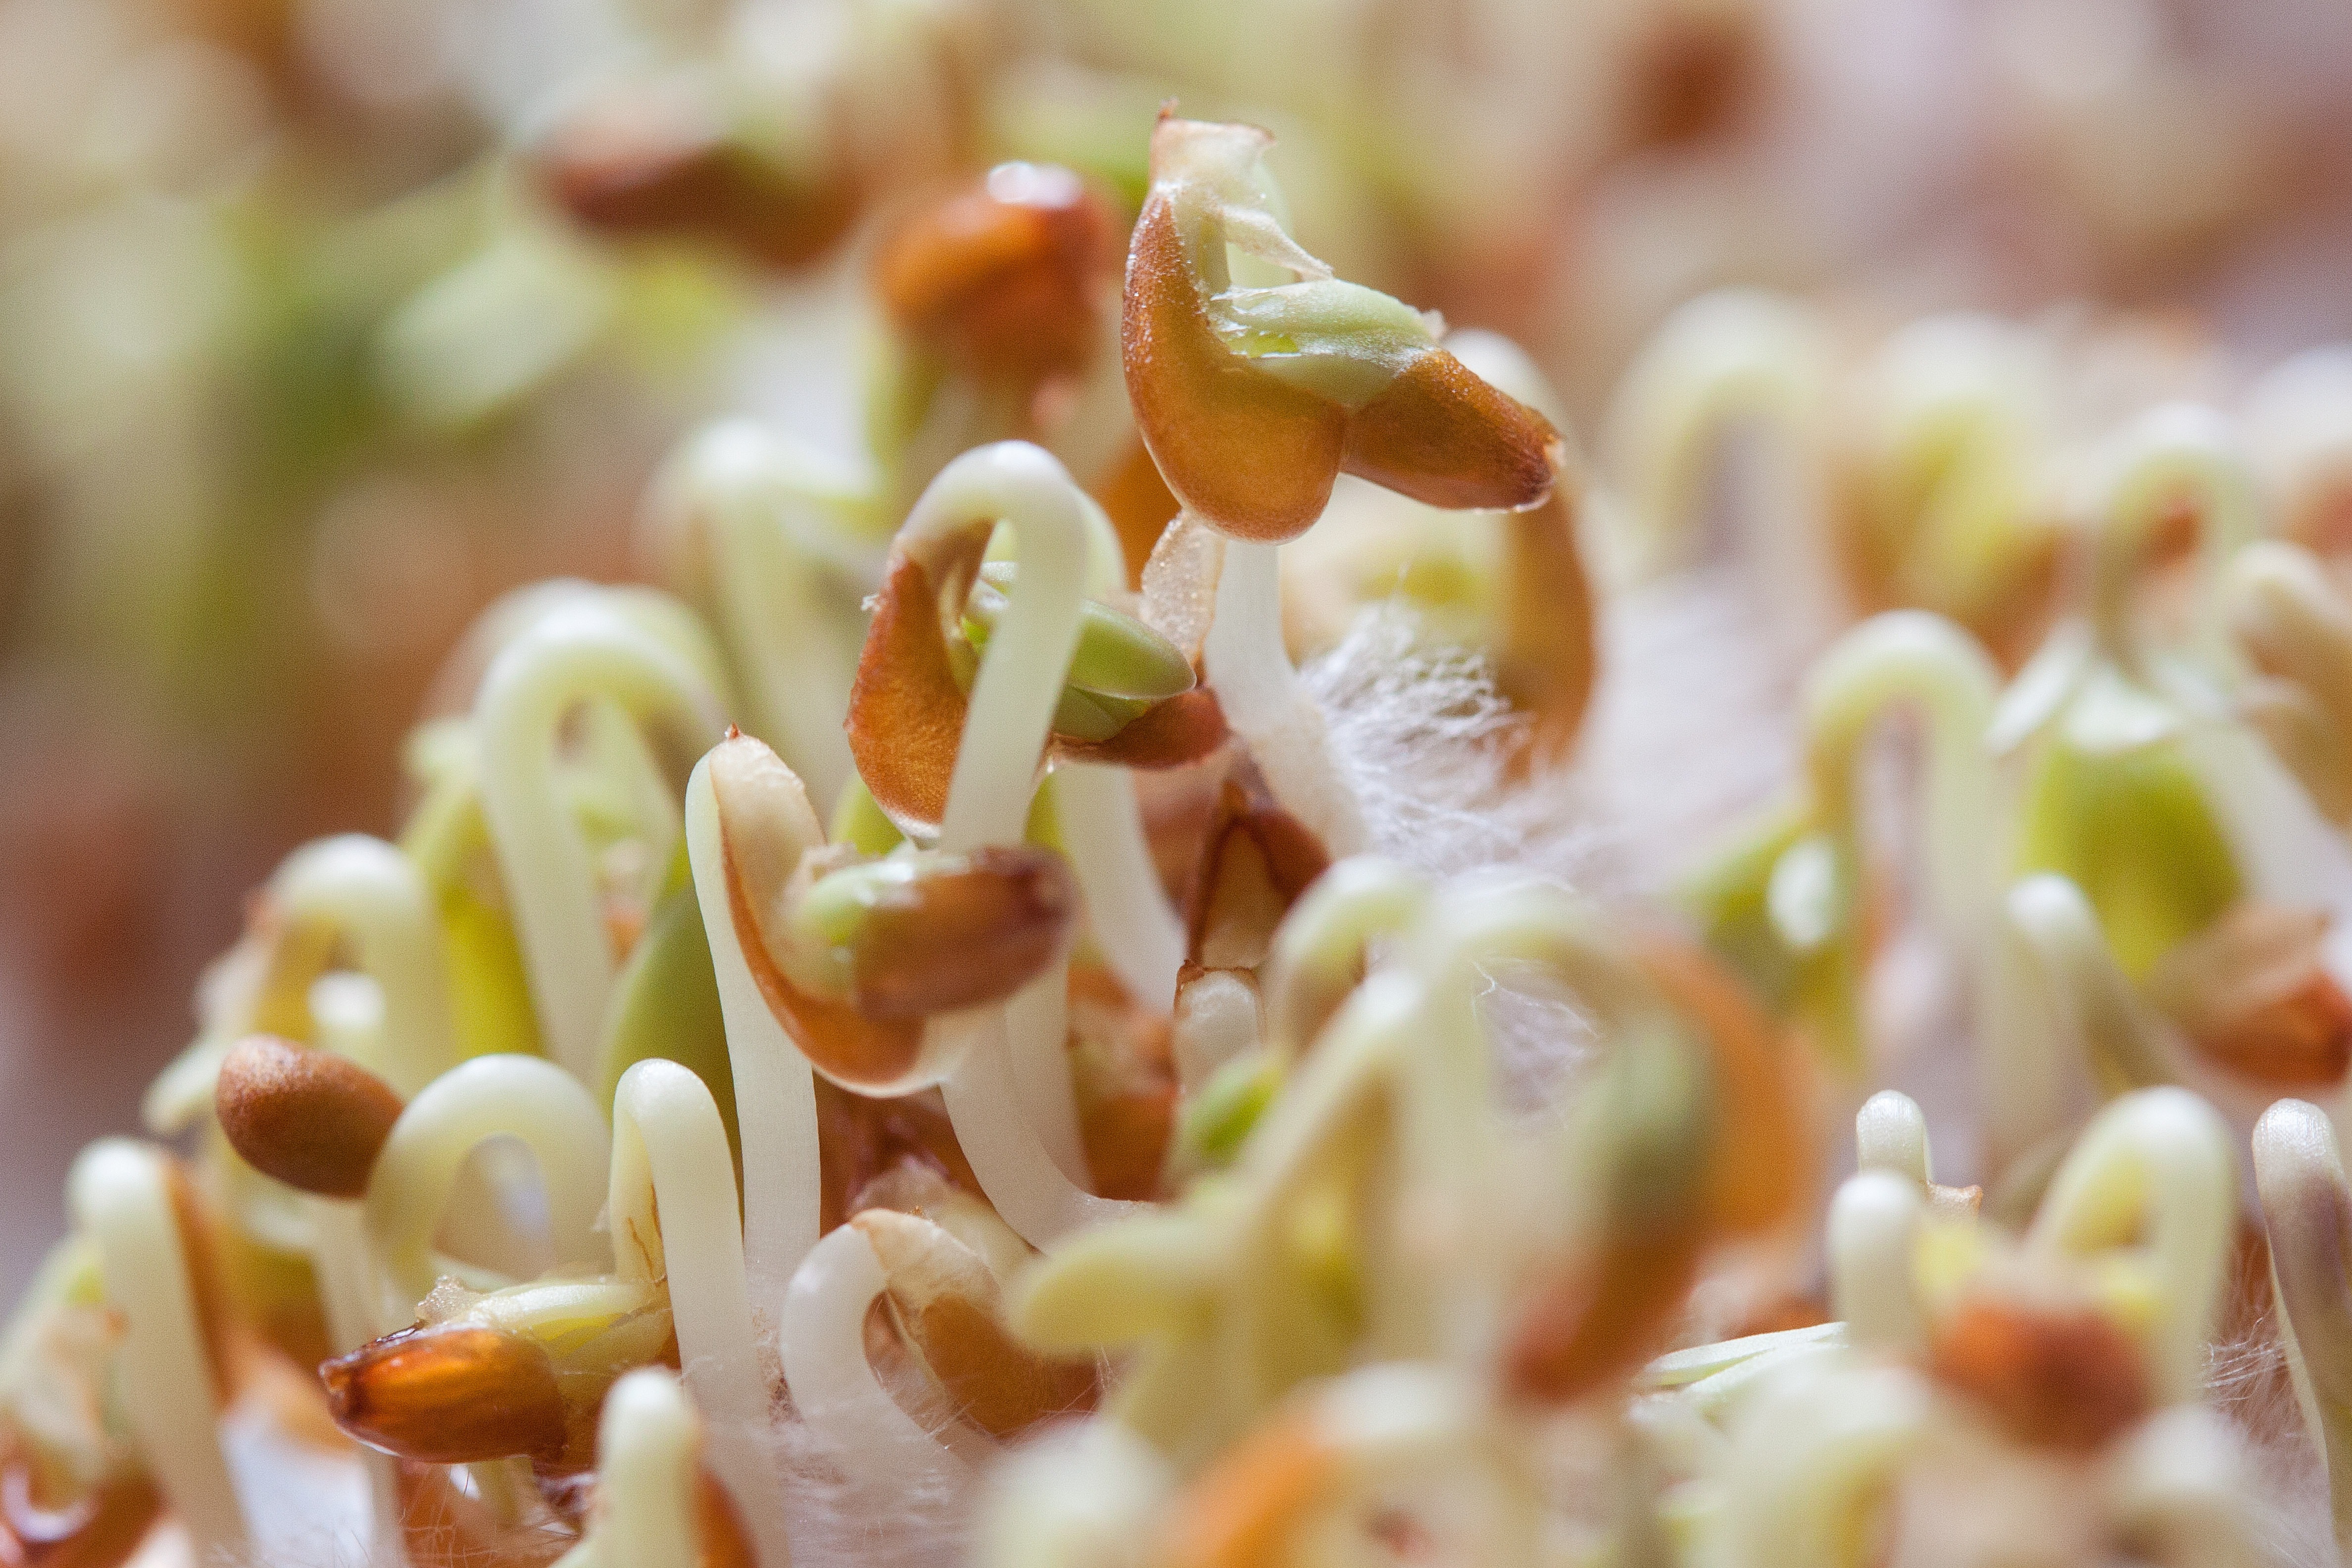
plant, white, flower, food, green, produce, crop, macro, delicious, seedling, close up, tender, macro photography, light brown, seedlings, nutritious, bio, cress, flowering plant, naturkost, root system, developing germ, embryophyta, germ leaves, land plant, snack food, sprouting section, radicula, curved s shaped